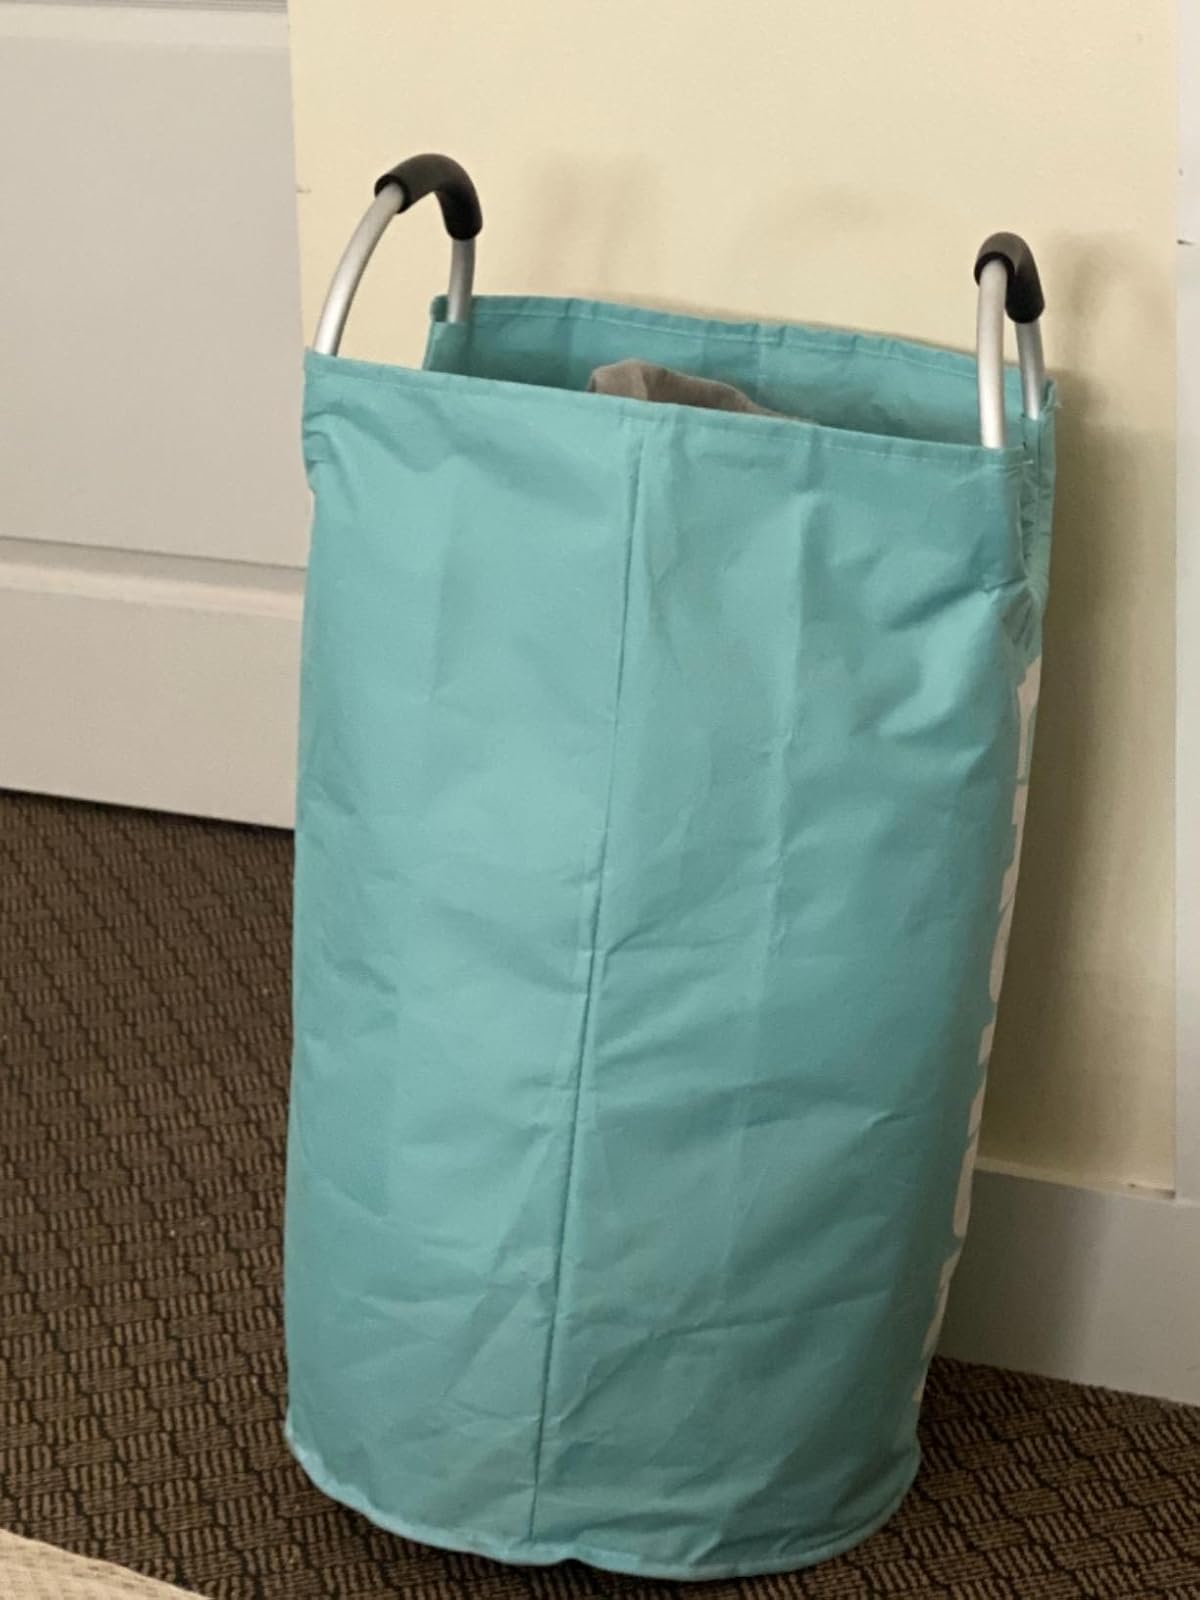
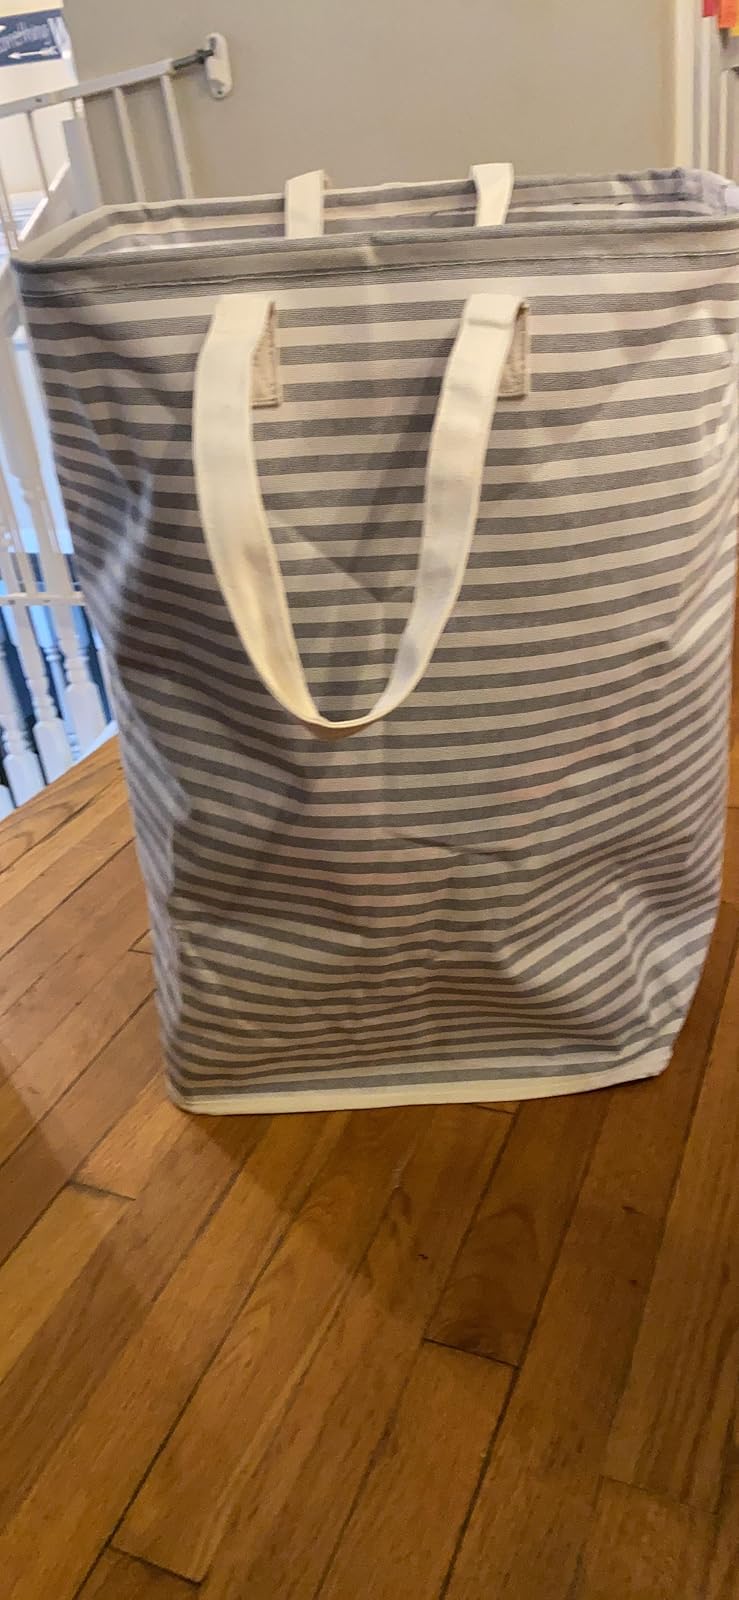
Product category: items_hamper
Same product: no